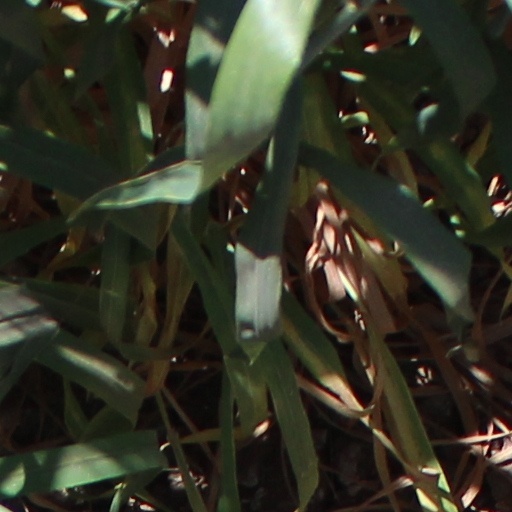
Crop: wheat